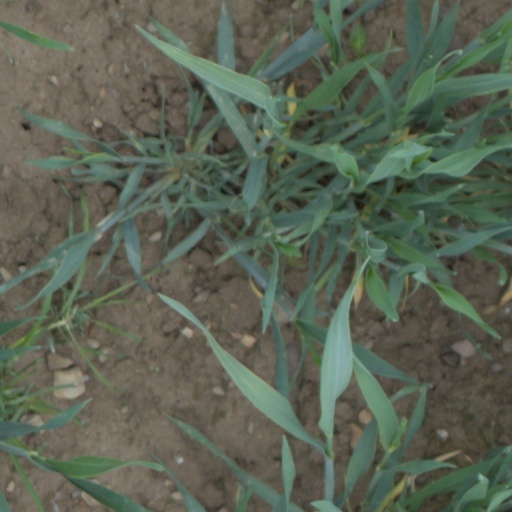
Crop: wheat